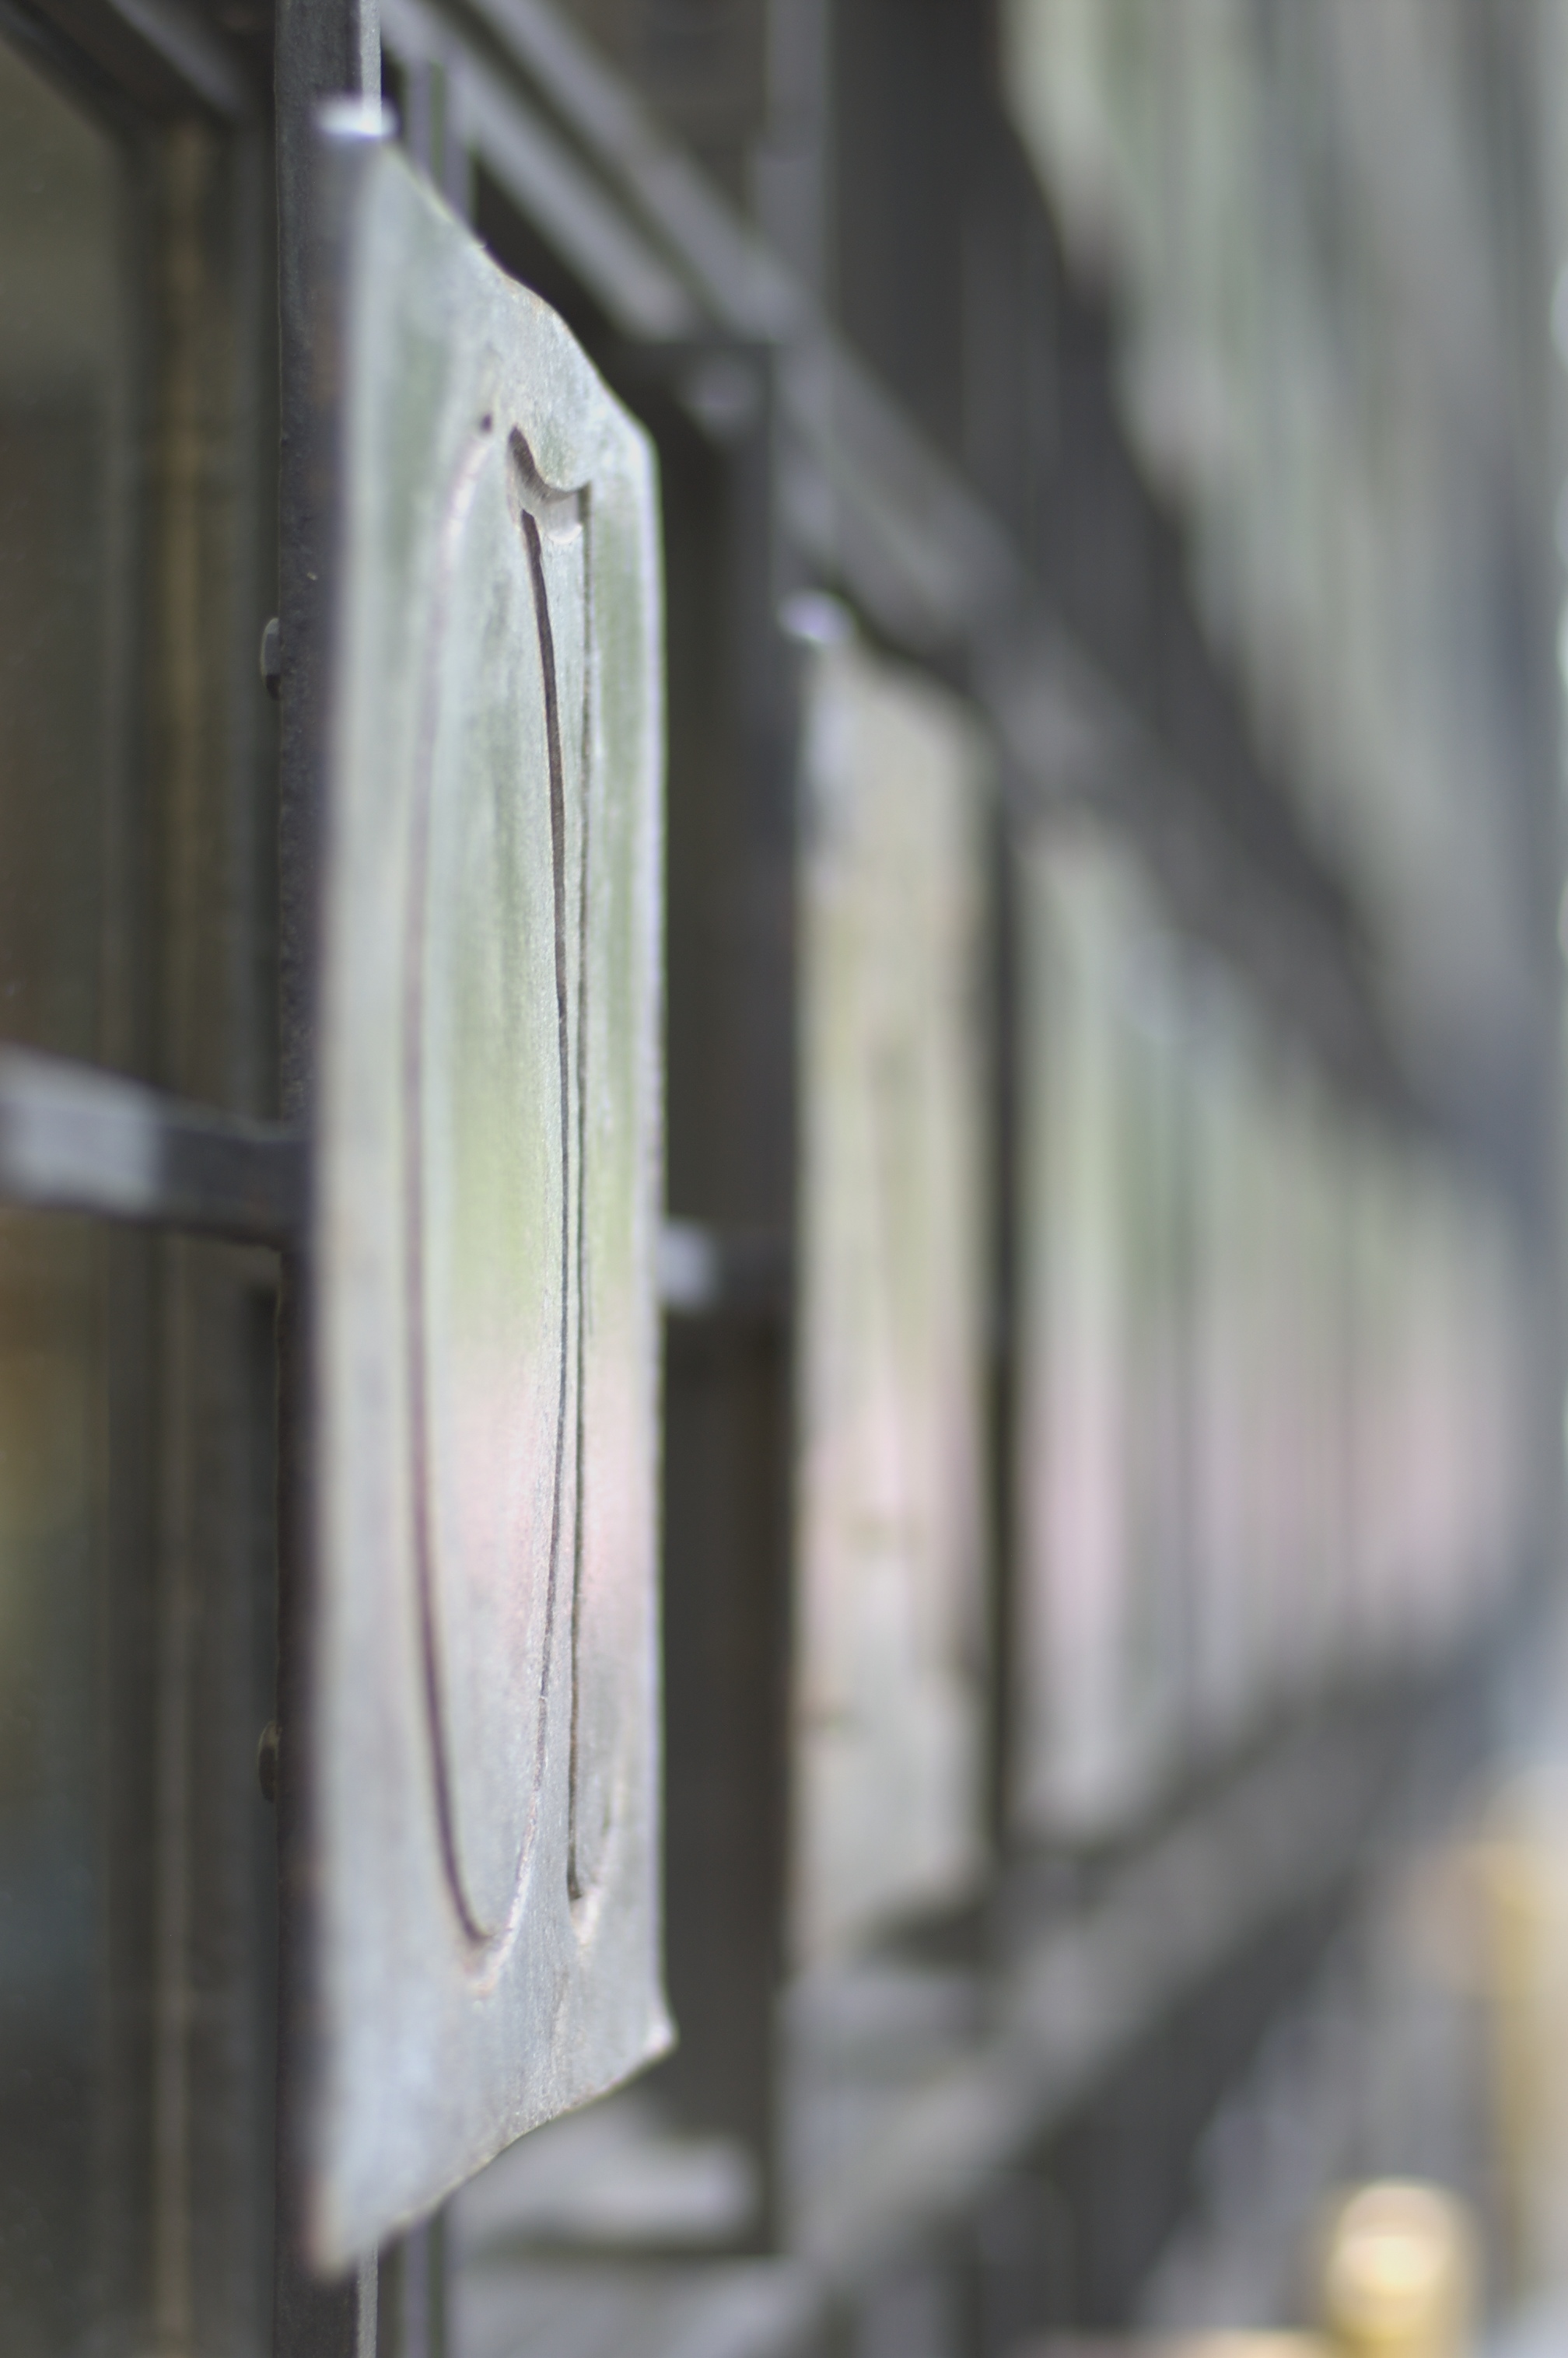
wing, bokeh, window, glass, lighting, 2013, f14, rawtherapee, germany, deutschland, berlin, pentax, bokehlicious, lenstagged, steffenzahn, guessedberlin, k100d, justpentax, gwbgpeole, cosina, voigtlander, 58mm, nokton, 58mmf14, 58mm14, nokton58mmf14slii, 58mmf14nokton, cosinavoigtl nder, voigtl ndernokton58mmf14